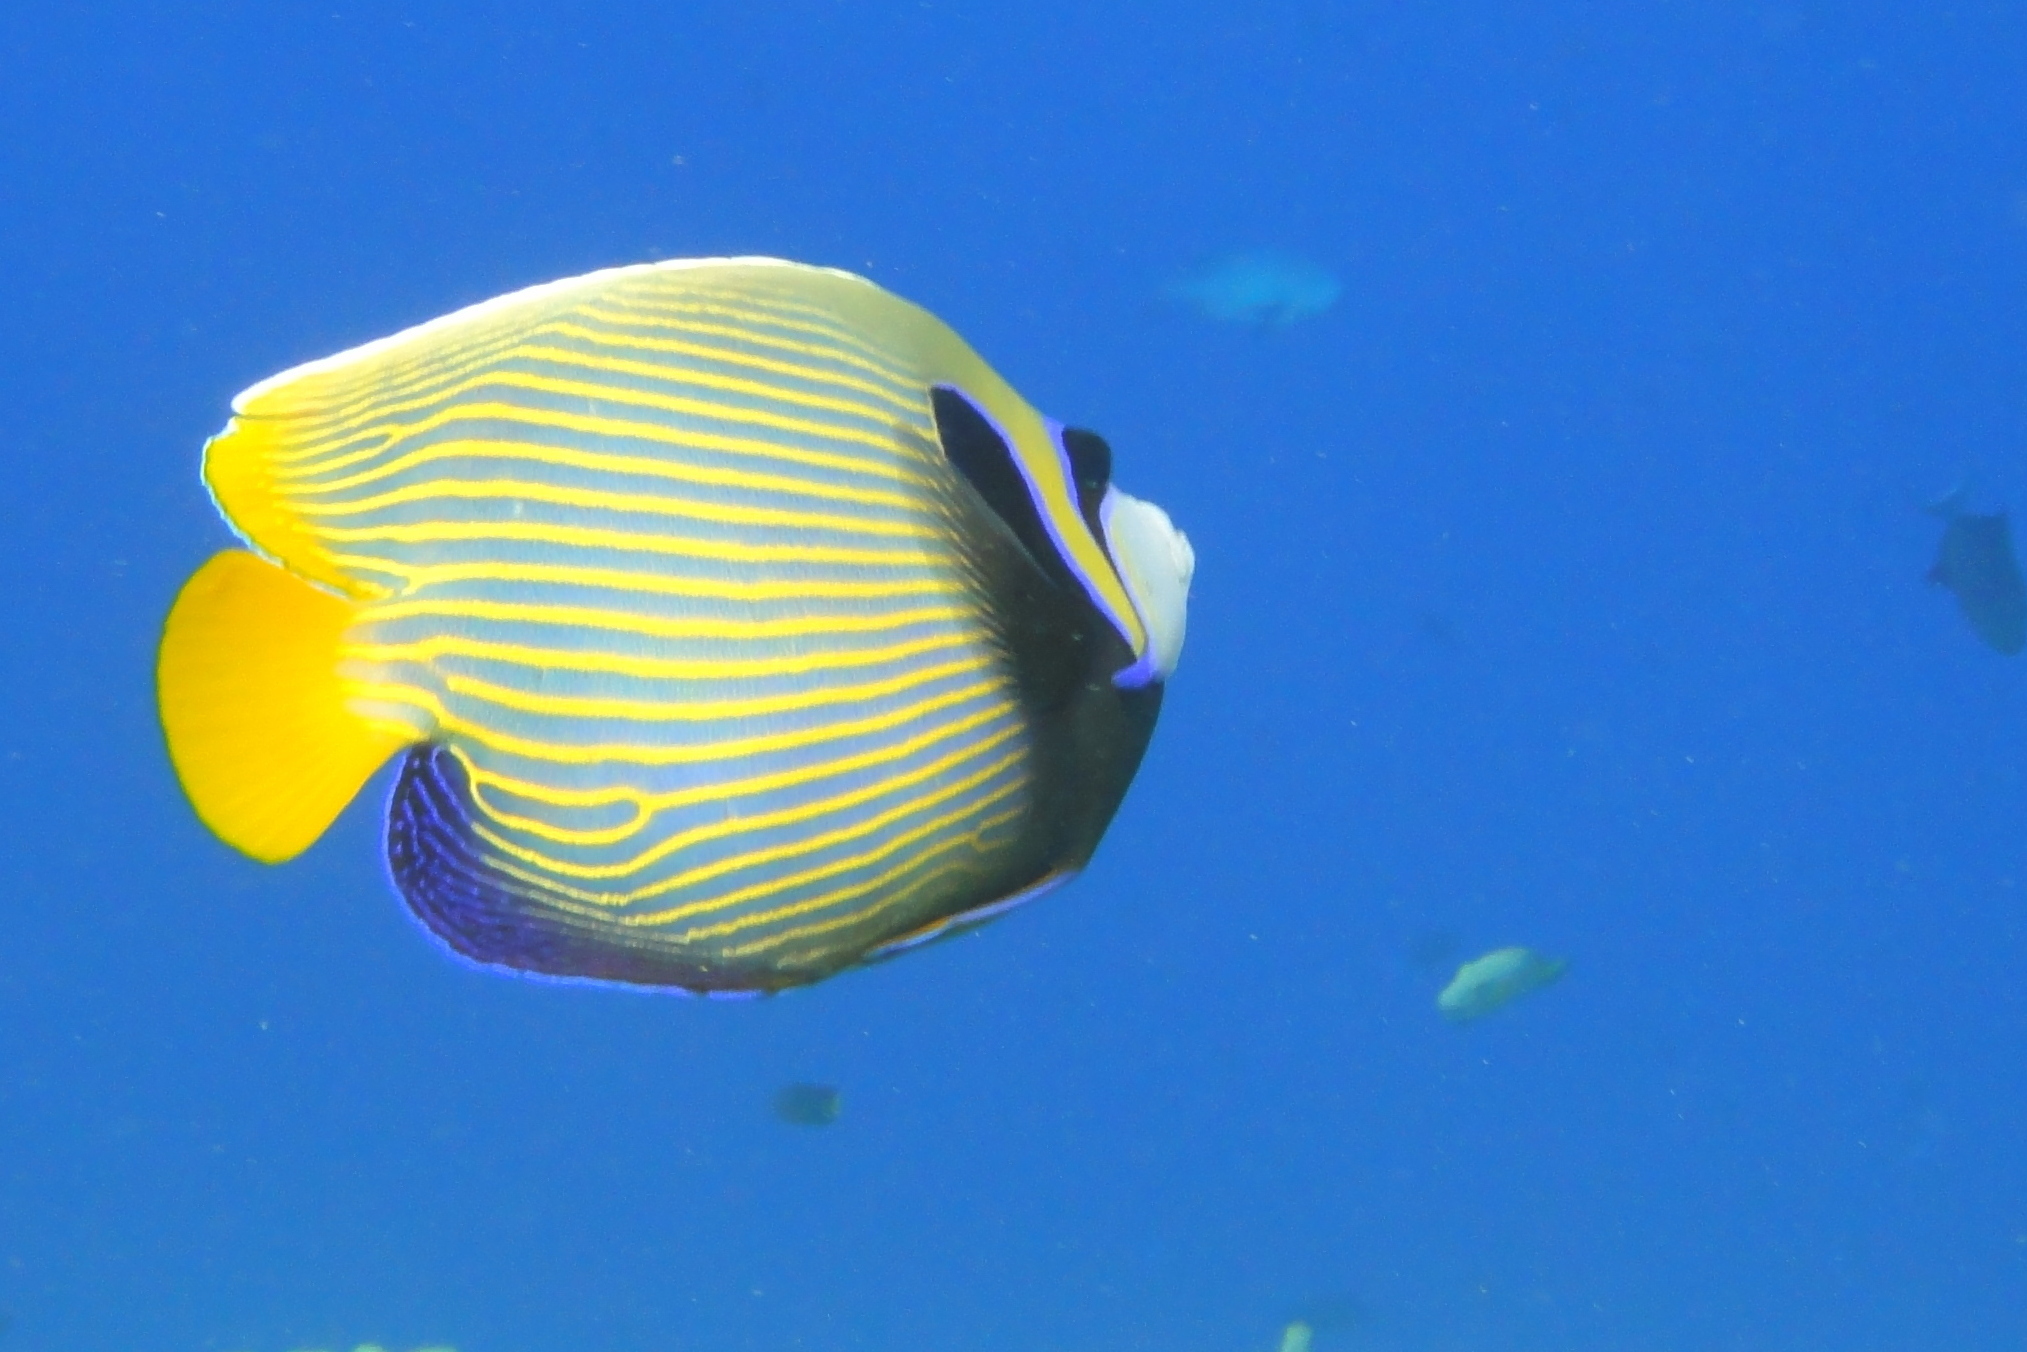
Pomacanthus imperator (Emperor Angelfish)